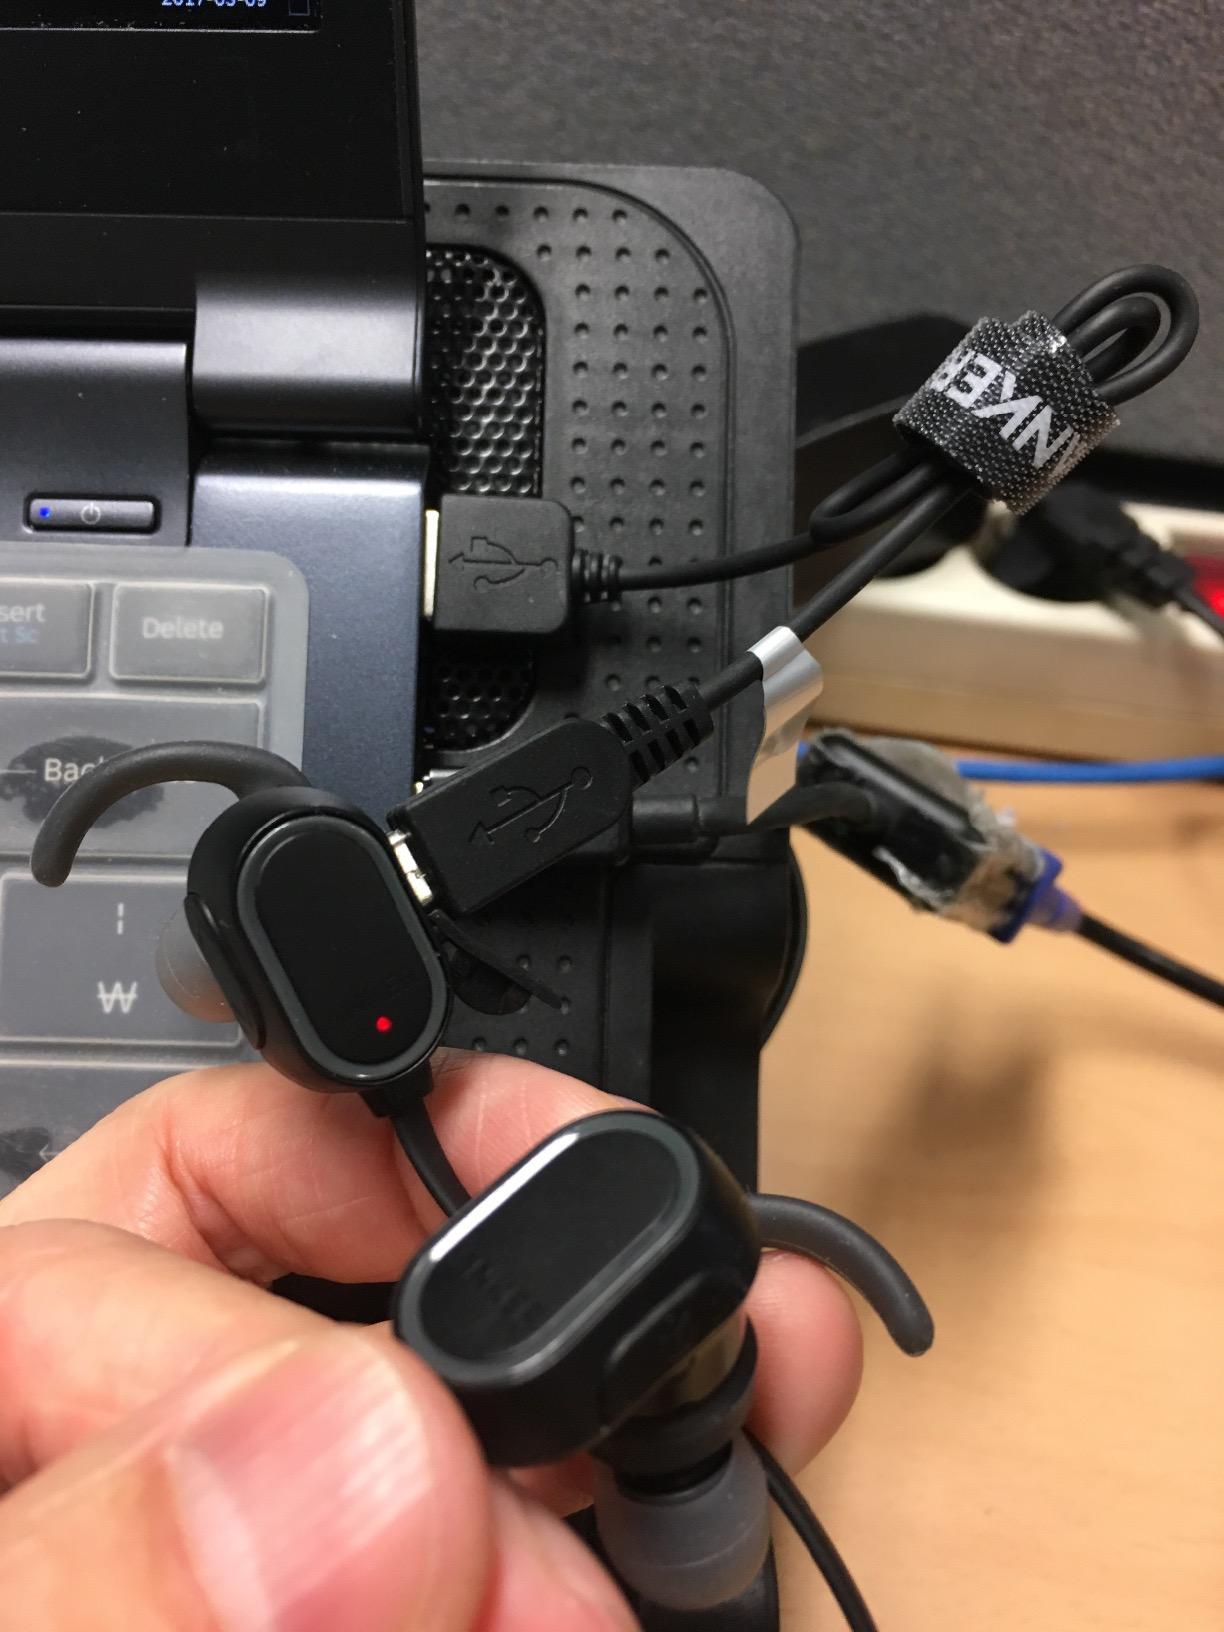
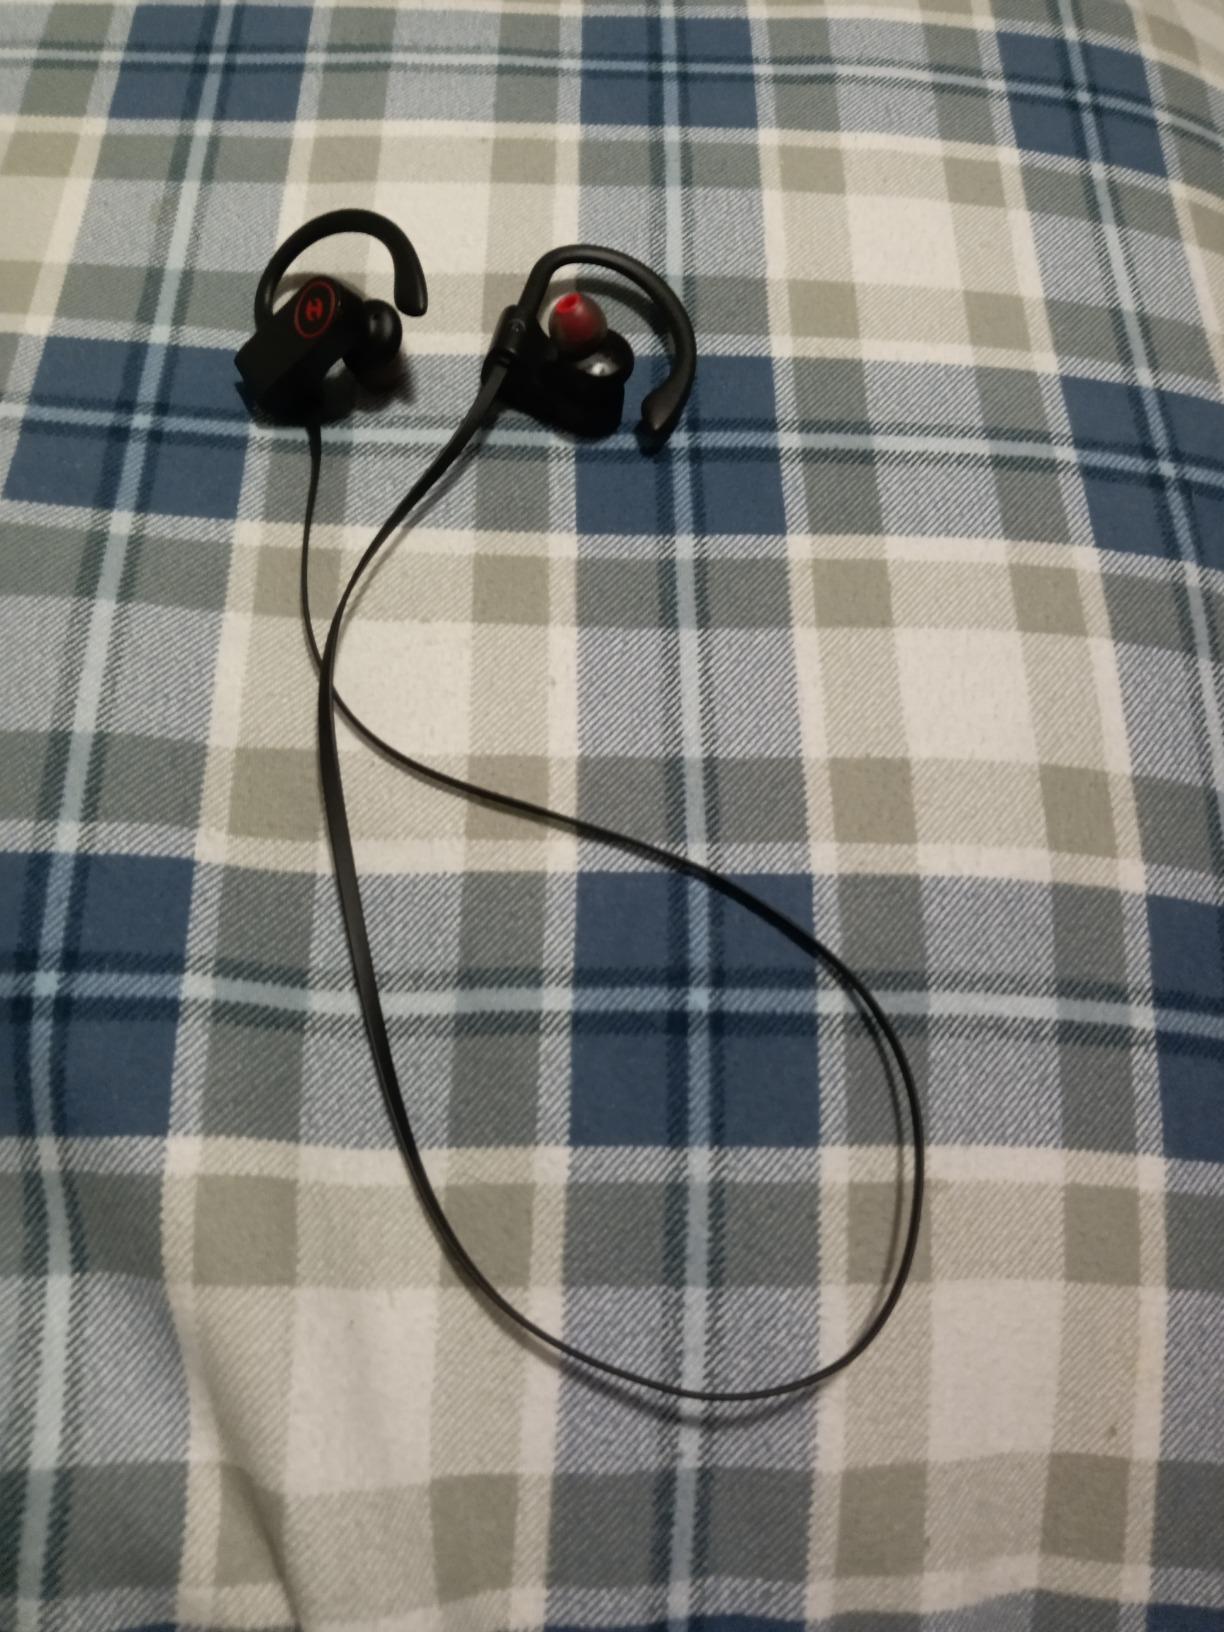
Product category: headphones
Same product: no